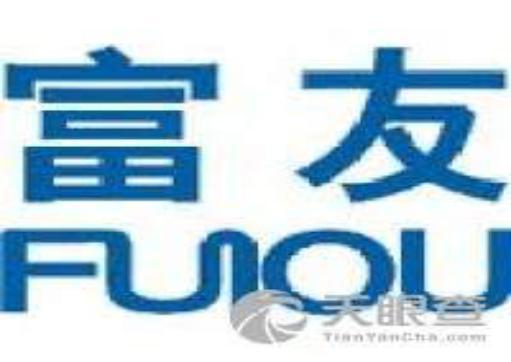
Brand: fuyou
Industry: Electronic